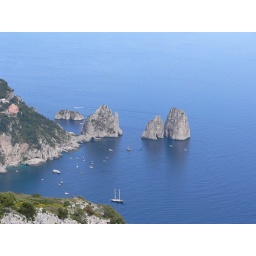
View from Mt. Solare. Our boat tour that morning took us around all those rock formations.